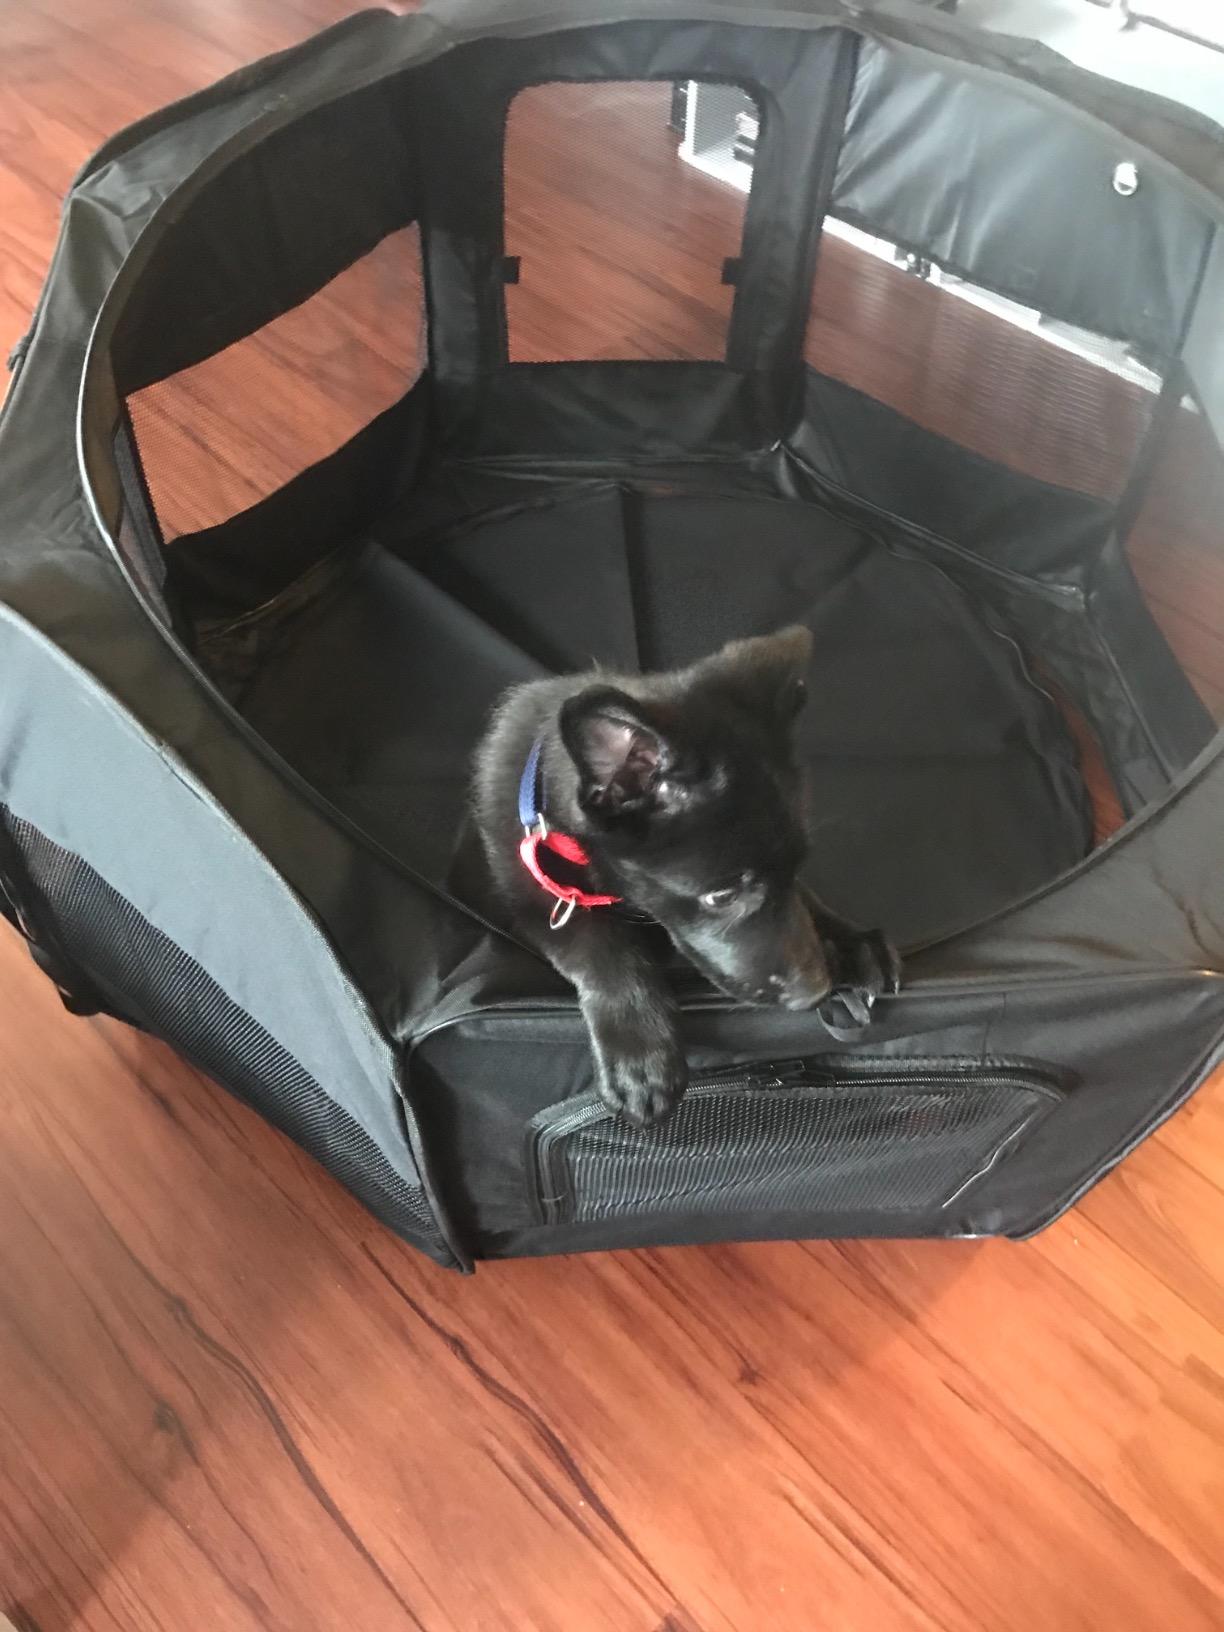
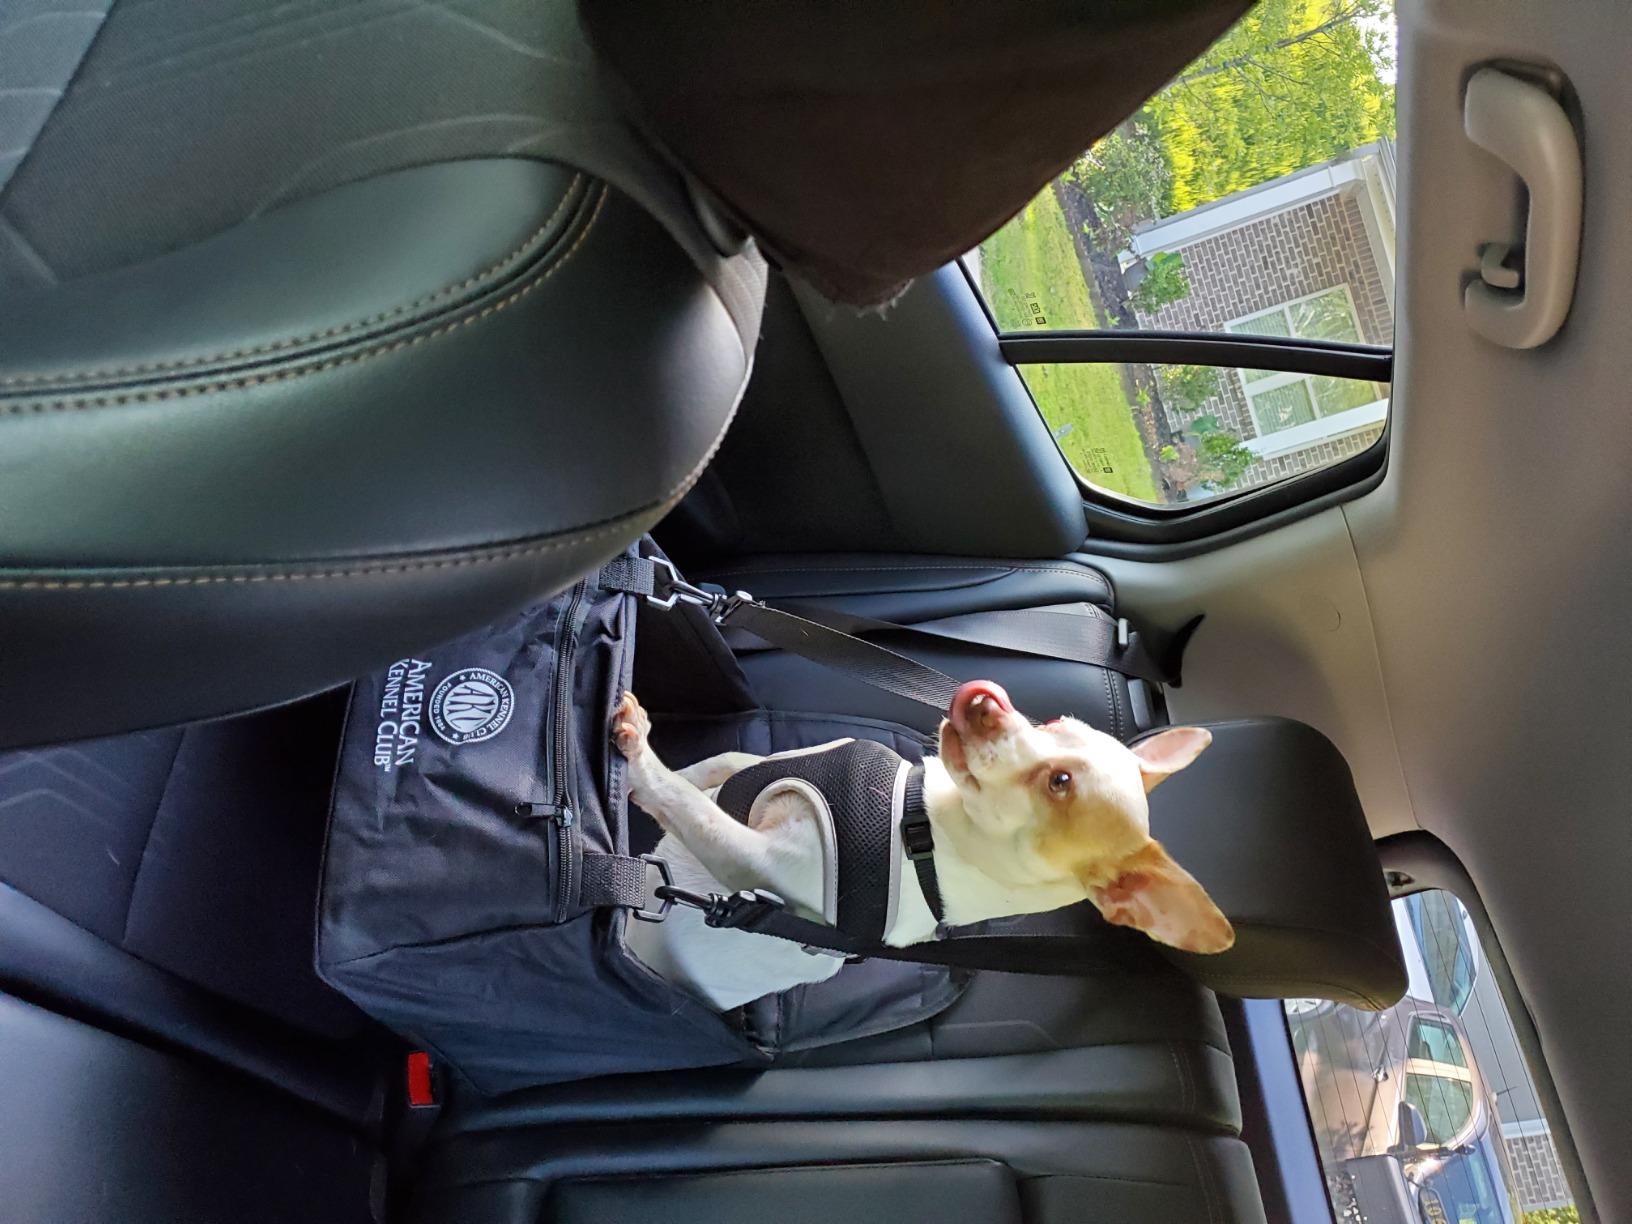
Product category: items_kennel
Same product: no